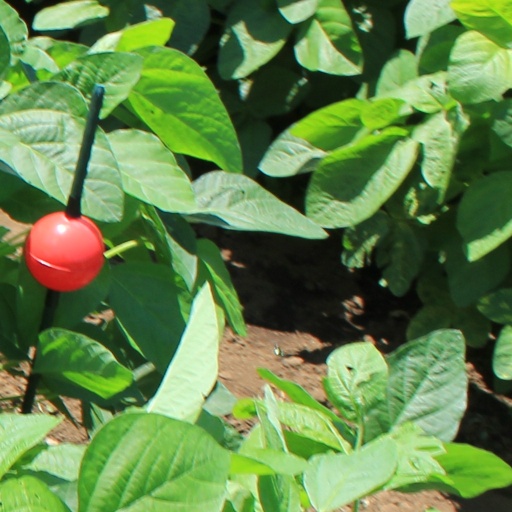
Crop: soybean